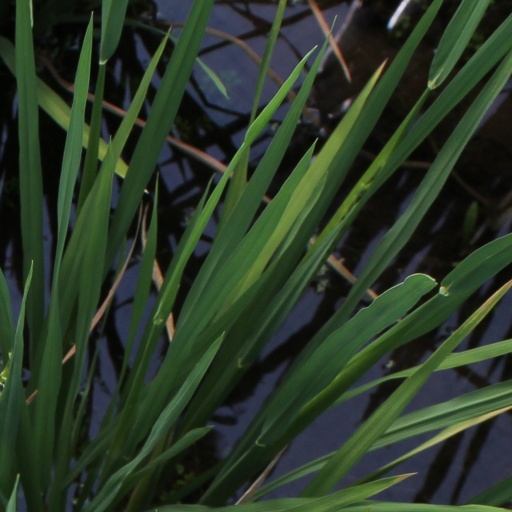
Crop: rice